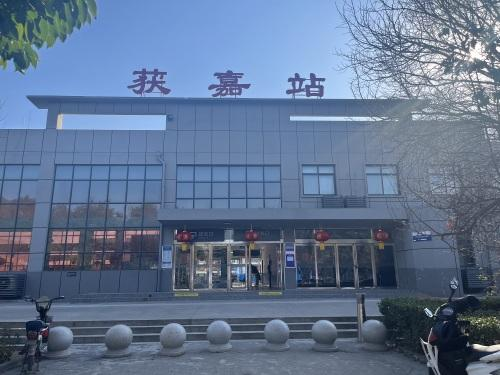
地标名称：获嘉站
所在城市：新乡市·获嘉县